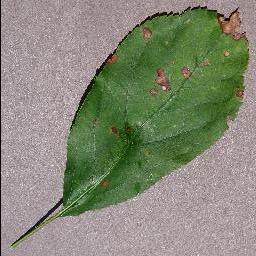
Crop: apple
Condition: black_rot